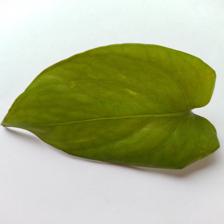
Label: Healthy